Ezra Hendrickson

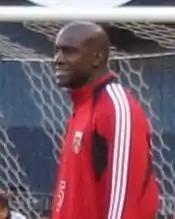
Hendrickson playing for D.C. United in 2004

Ezra Hendrickson (born 16 January 1972) is a Vincentian professional football coach and former player. He was the head coach of Major League Soccer club Chicago Fire FC from November 24, 2021 until his dismissal on May 8, 2023 and is now the manager of the Vincentian national team.